Jean de Vienne (bishop, died 1351)

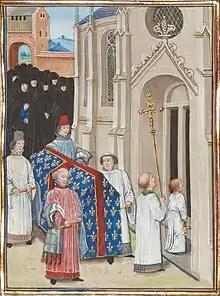
Funeral of Philip VI, at which Jean presided

Jean de Vienne (died 14 June 1351) was a French prelate and diplomat. He served as the bishop of Avranches (as Jean IV) from 1328 until he was transferred to the diocese of Thérouanne (as Jean III) in 1331. He was transferred again in 1334 to the archdiocese of Reims (as Jean II), which he held until his death. Jean twice served the king of France as an ambassador to the Holy See and once as an ambassador to Castile.